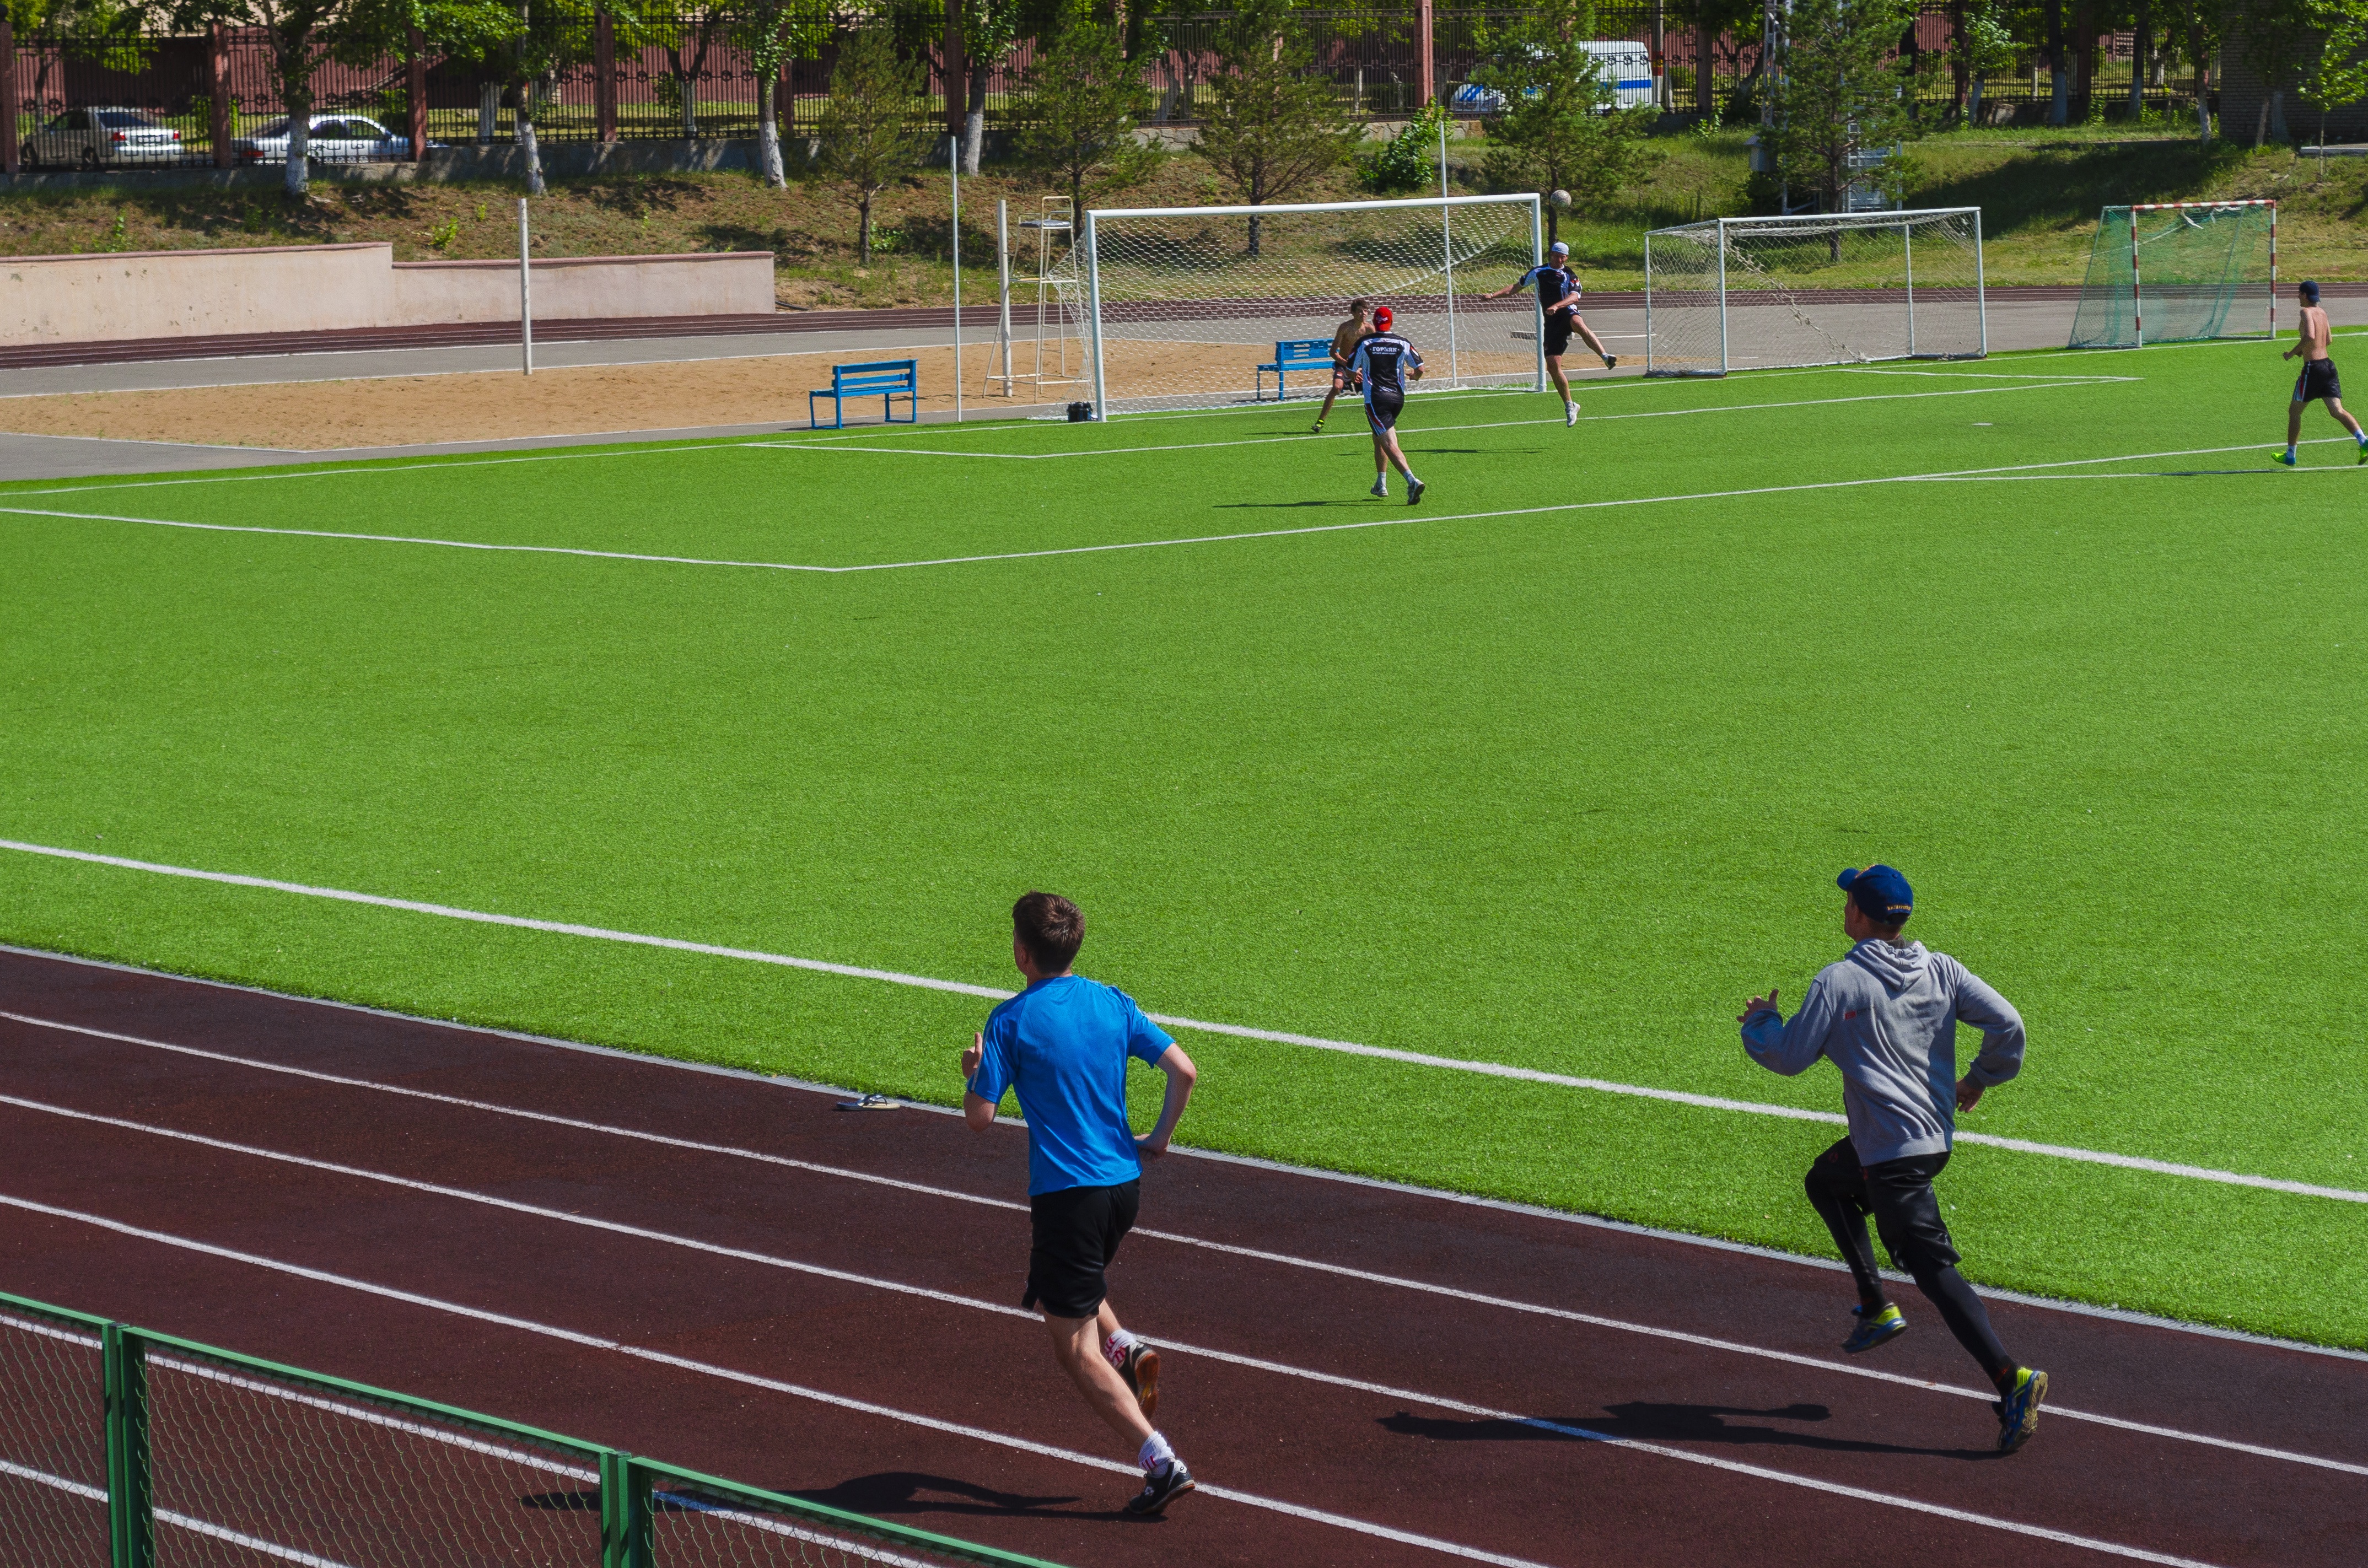
man, structure, lawn, running, male, soccer, fitness, stadium, player, men, sports, athletics, sprint, sport venue, soccer specific stadium